Rostrata

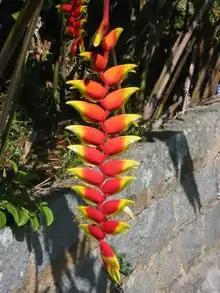
"Heliconia rostrata" flowers showing characteristic beak shape

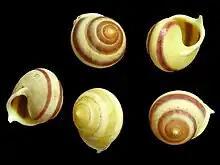
Shells of "Helicina rostrata", showing the projection on the aperture

In modern usage the adjective is used in Linnaean taxonomy to refer to a wide variety of species because of the beaked form of part of their anatomy. Examples include: